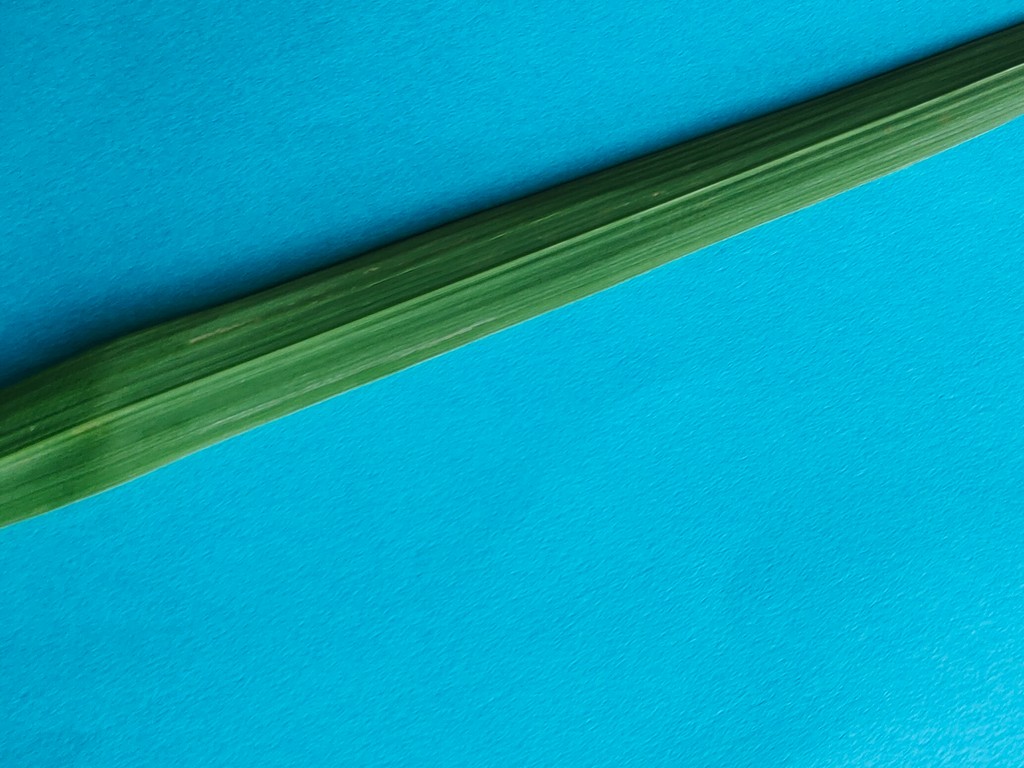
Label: Healthy